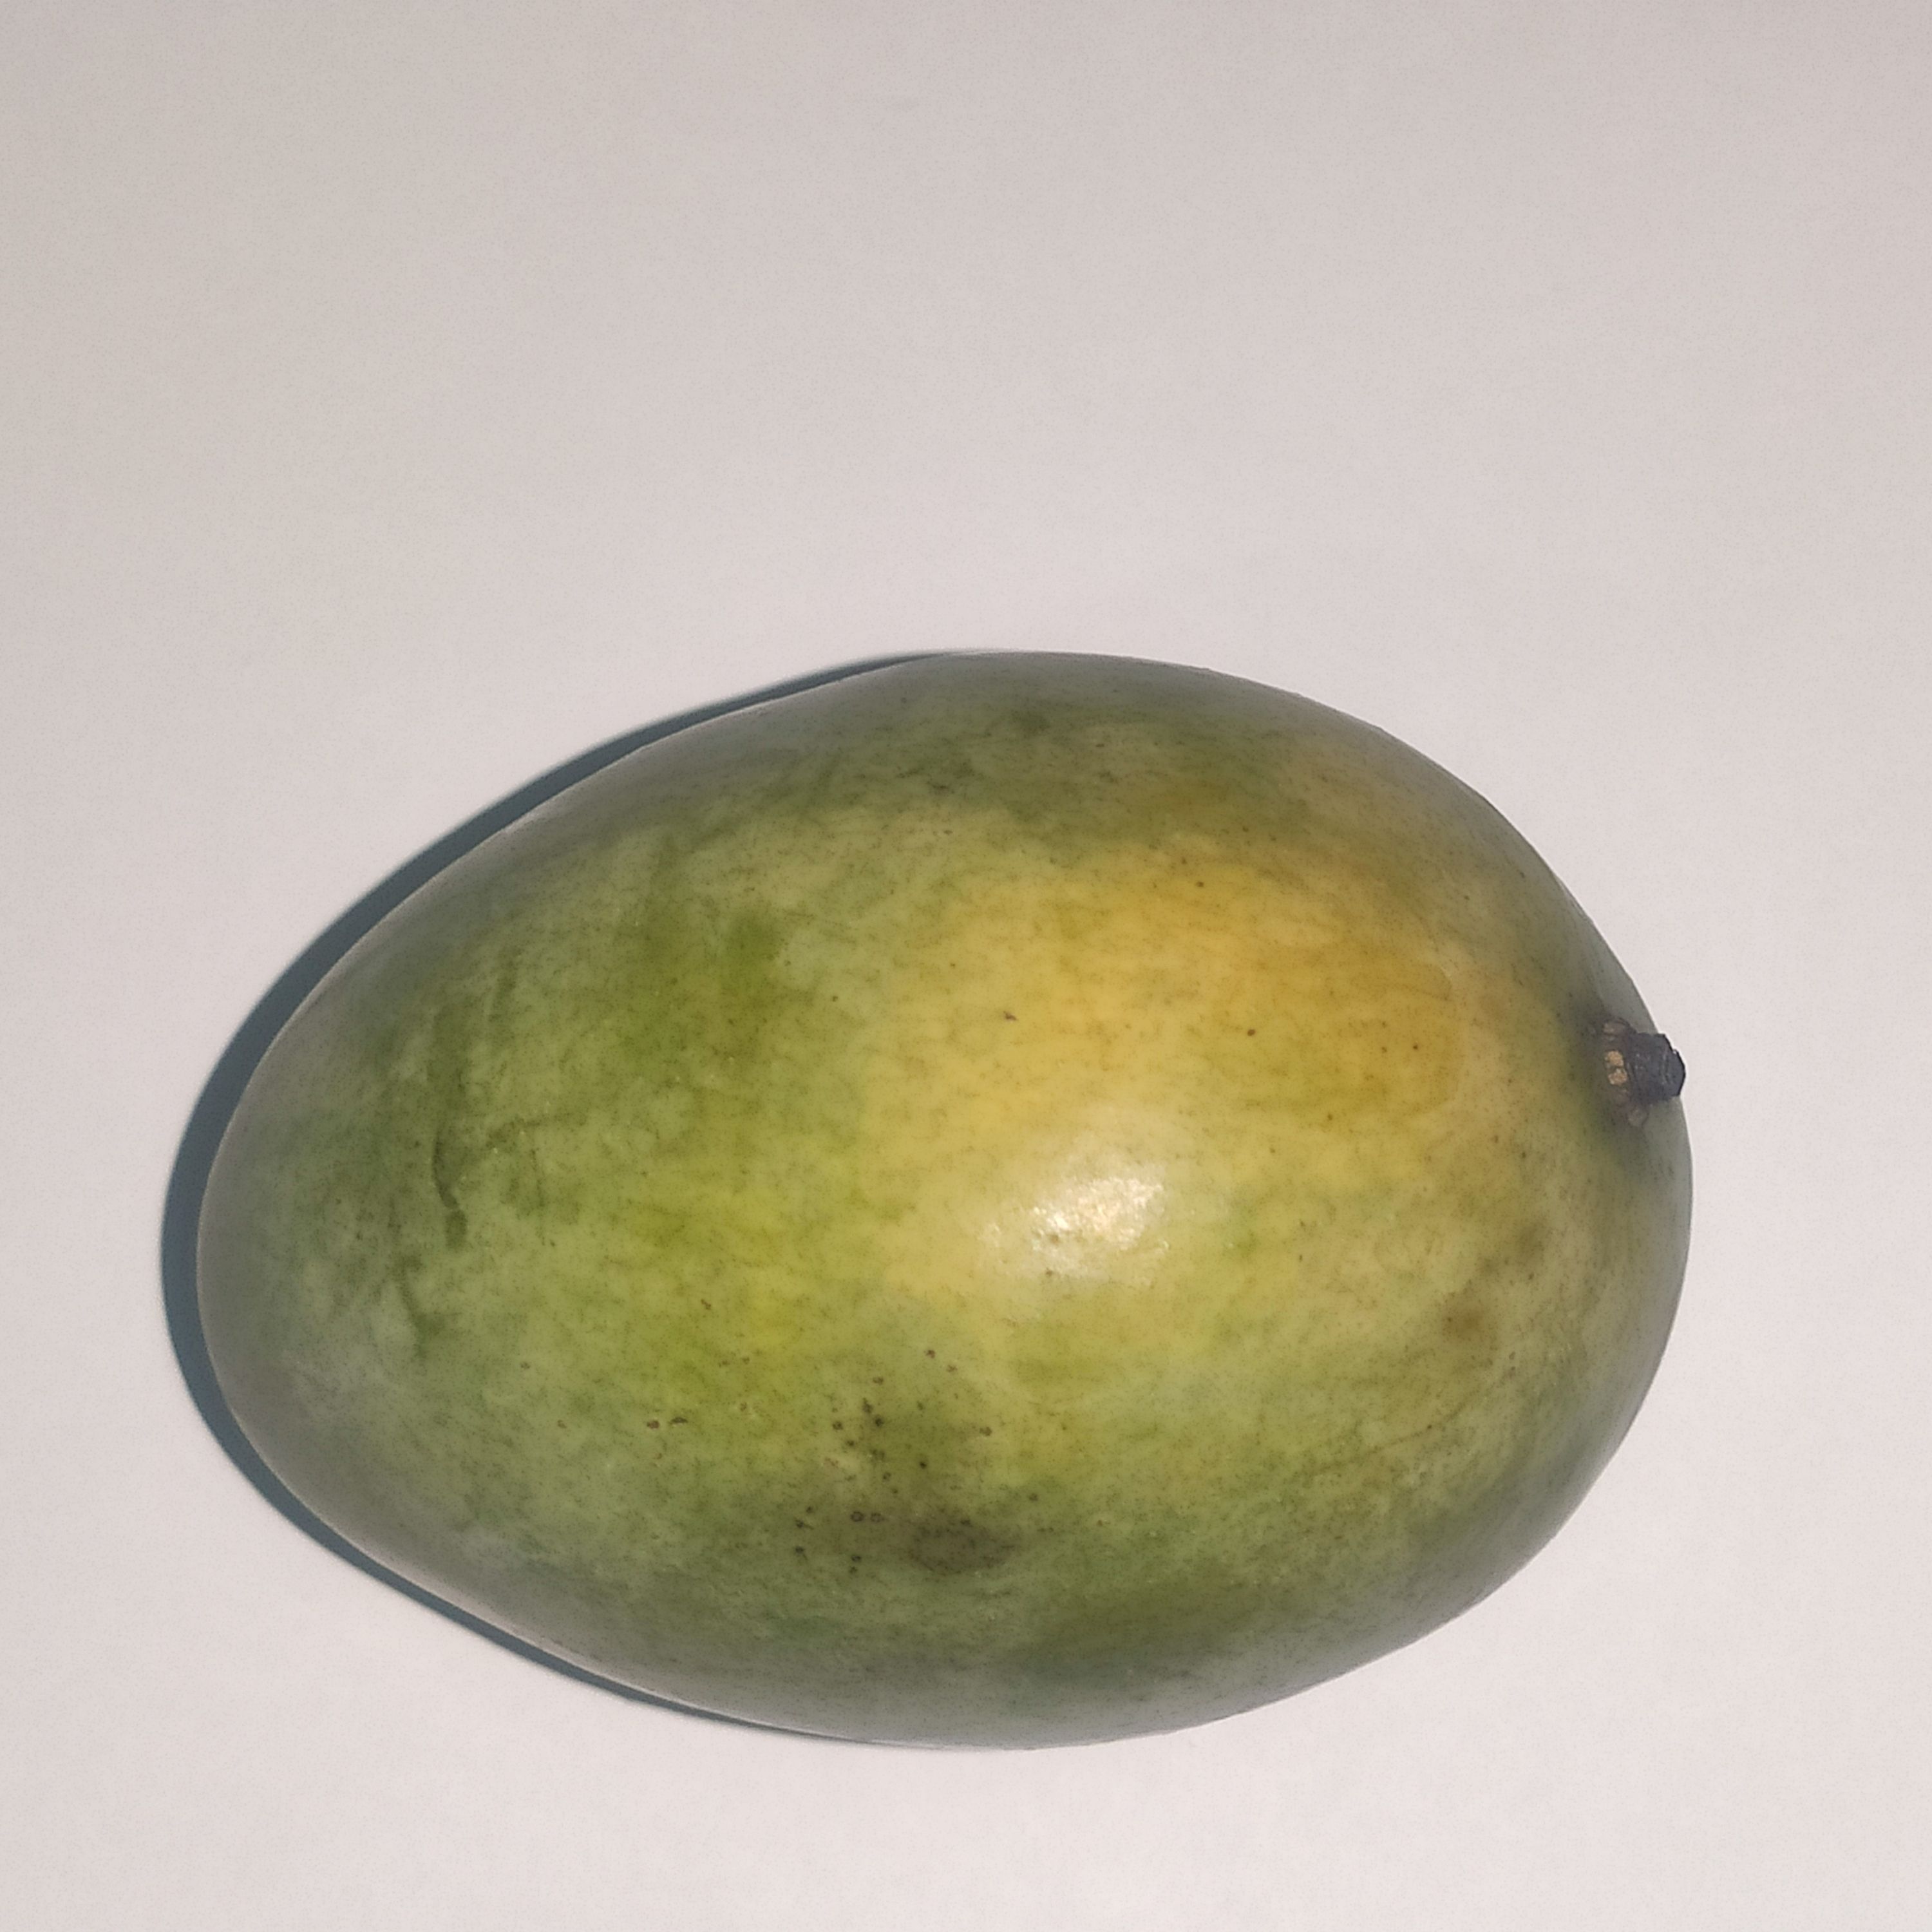
Fruit: mango
Grade: 1st-grade